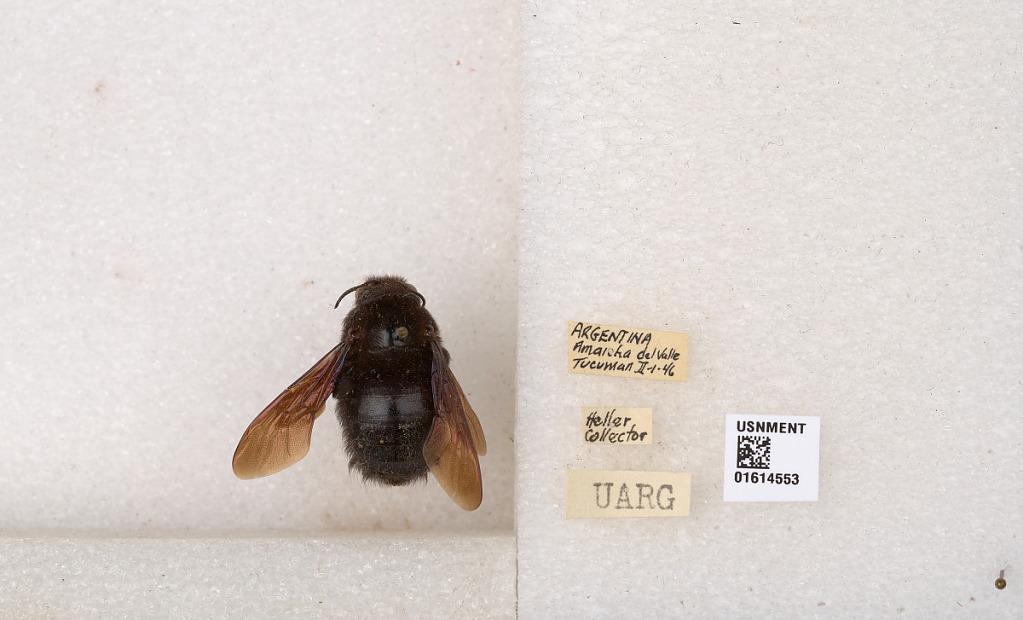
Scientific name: Xylocopa (Neoxylocopa) mendozana Enderlein
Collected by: Heller
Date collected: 1946-2-1
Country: Argentina
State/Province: Tucuman
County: Tafi del Valle
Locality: Amaicha del Valle